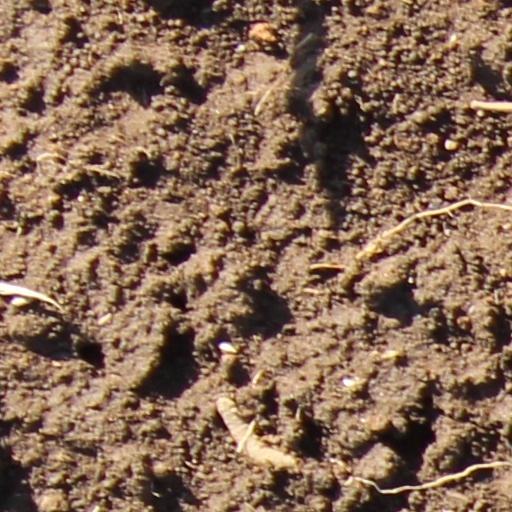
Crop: wheat